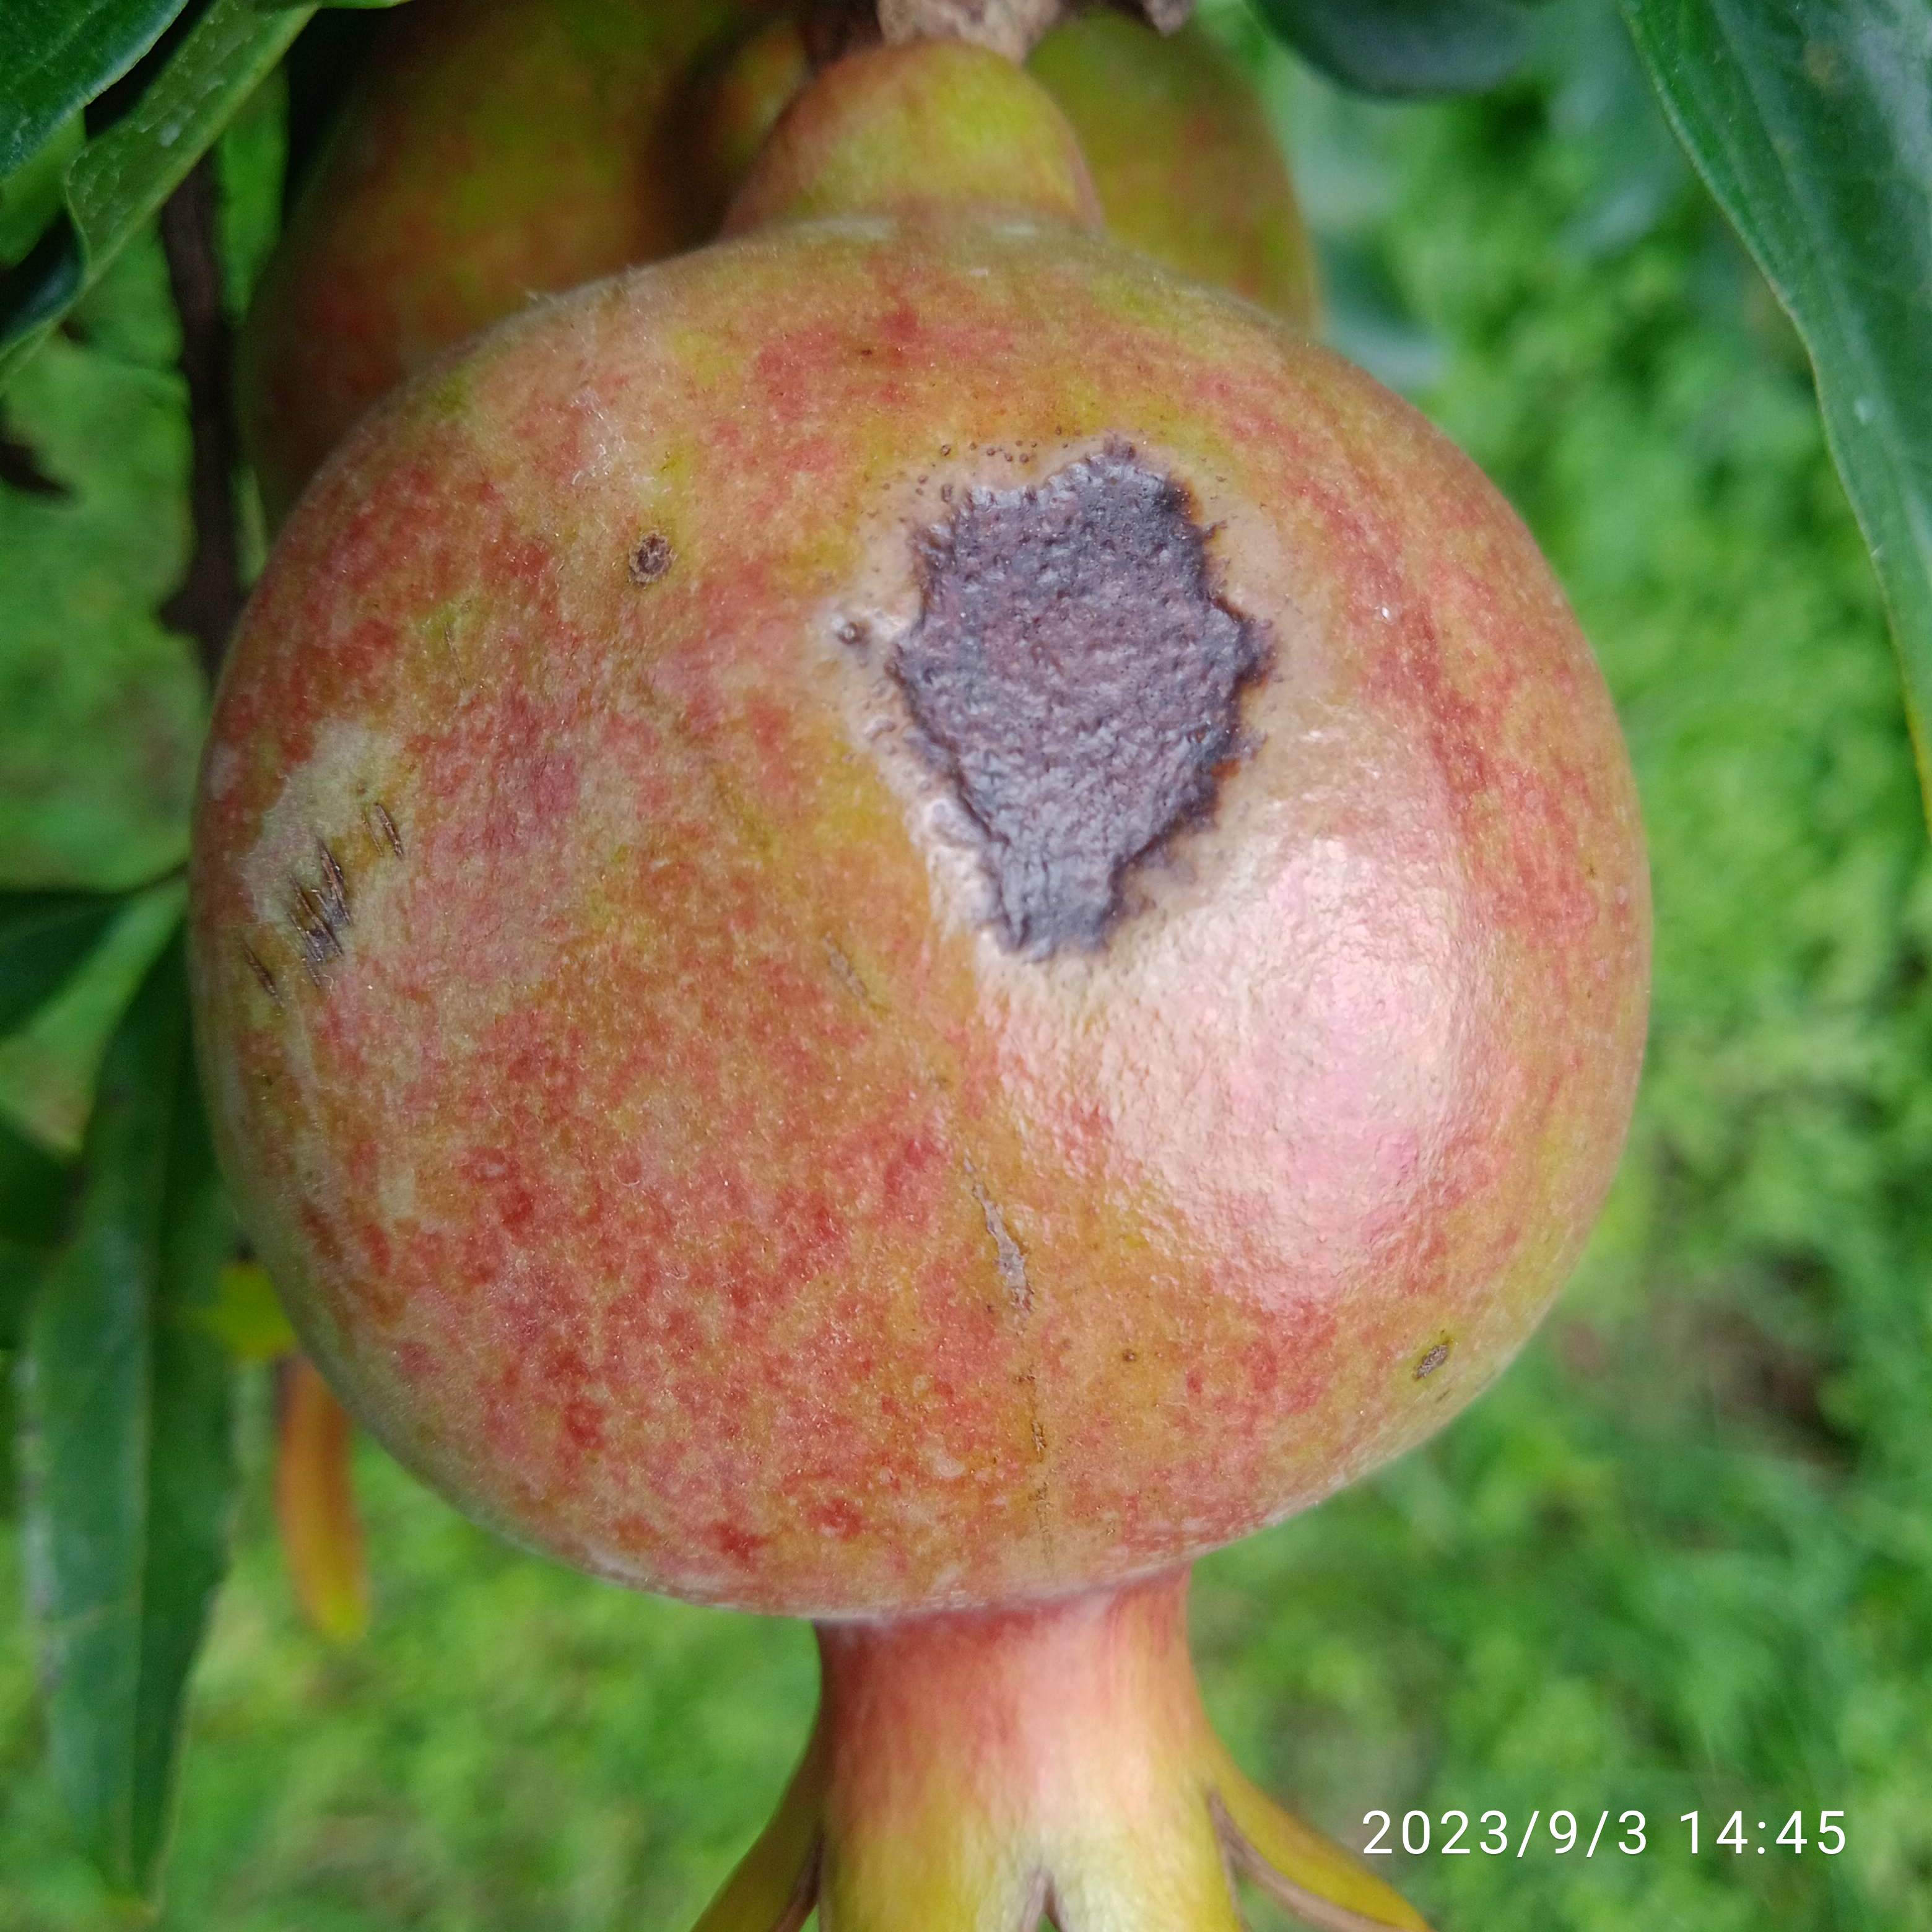
Label: Anthracnose